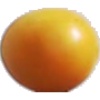
Label: cherry_wax_yellow